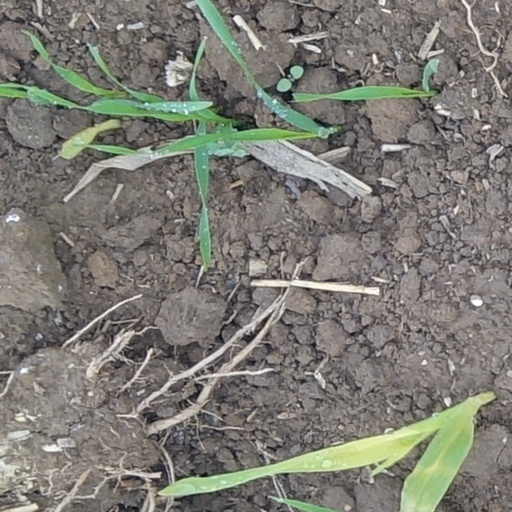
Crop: wheat